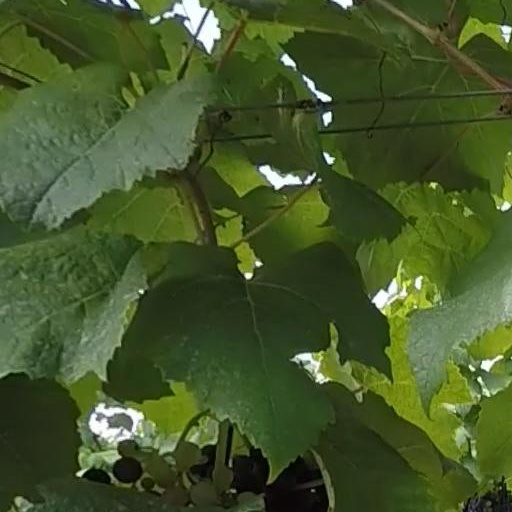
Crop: grape